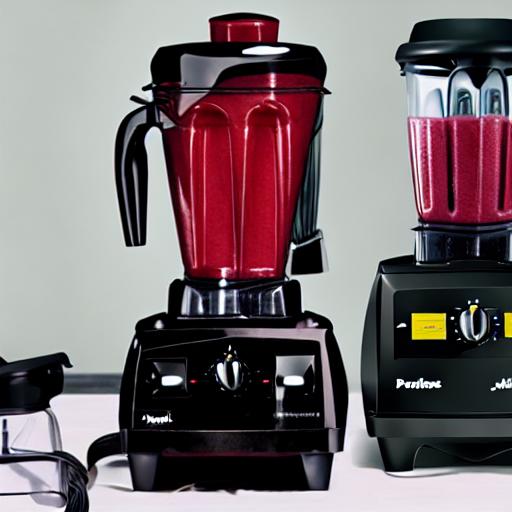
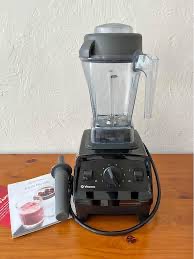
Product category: items_blender
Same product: no